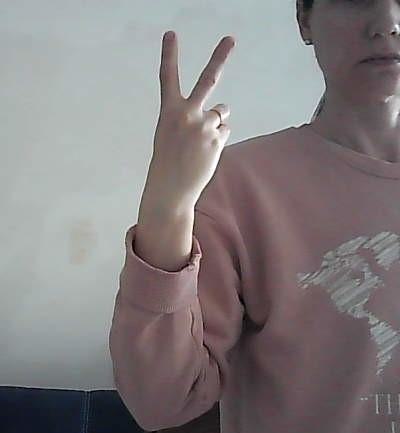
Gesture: peace_inverted